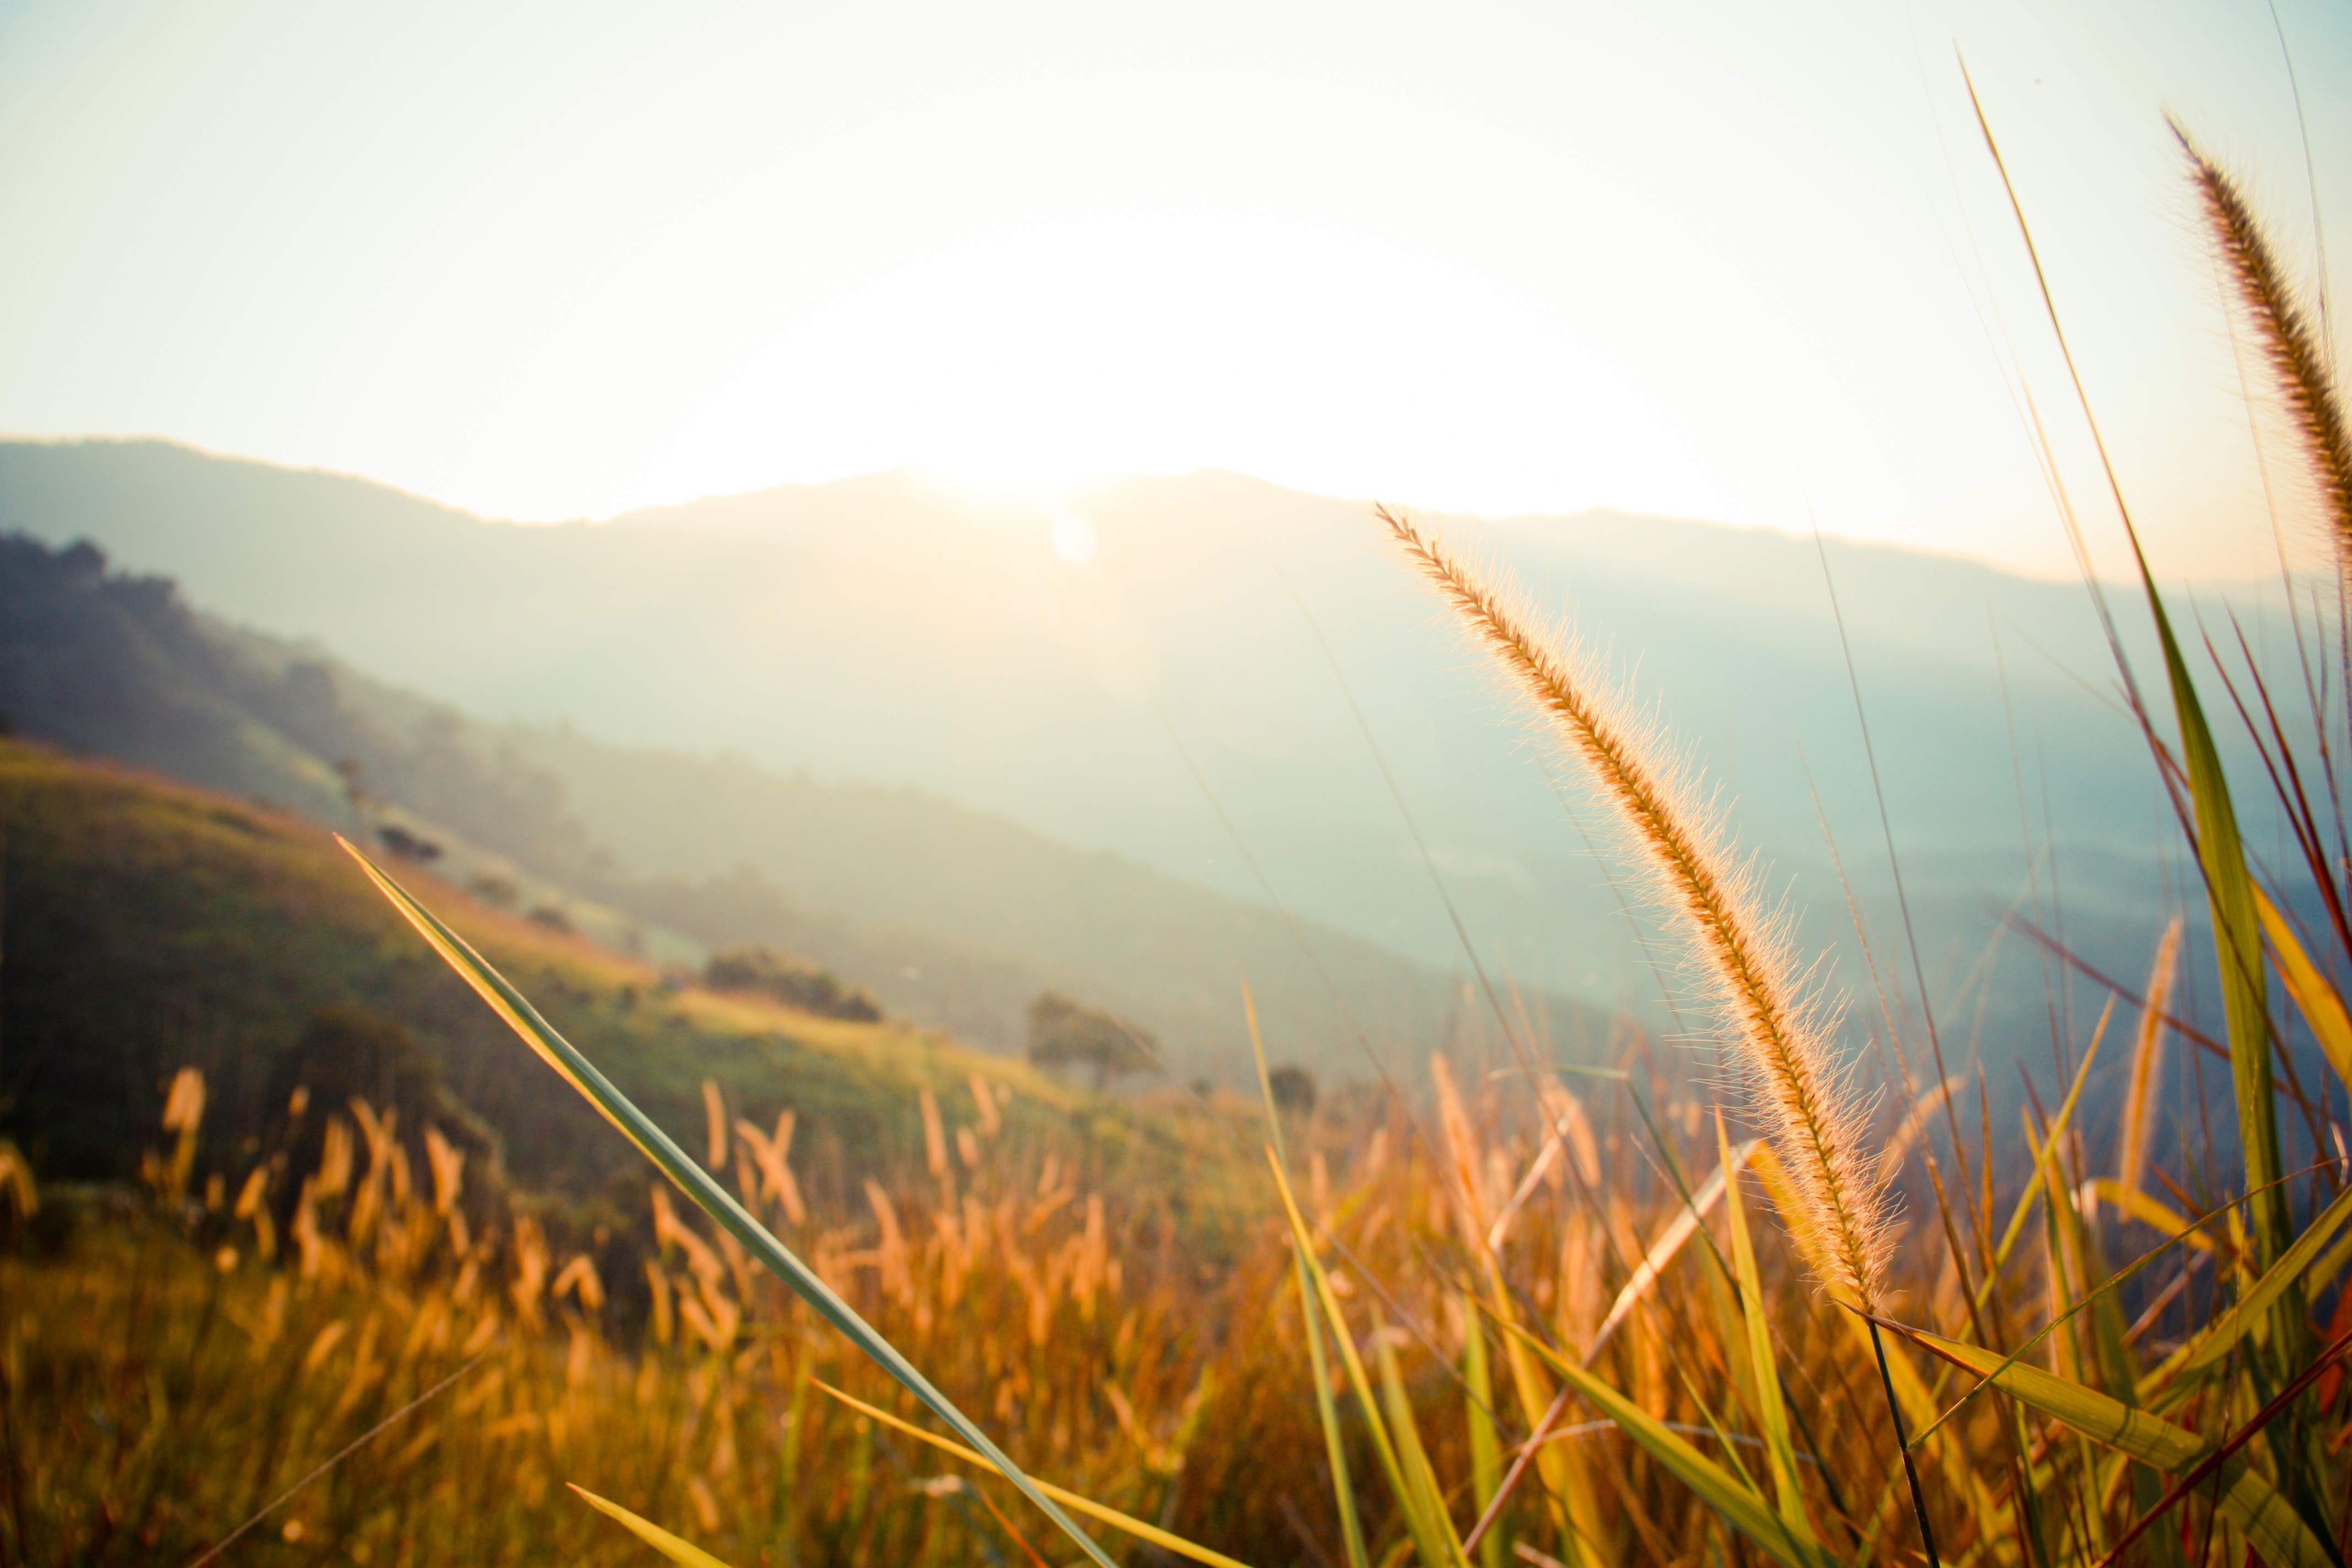
landscape, nature, grass, horizon, mountain, light, cloud, plant, sky, sun, sunrise, sunset, field, sunlight, morning, leaf, hill, flower, dawn, dusk, evening, autumn, agriculture, rural area, meteorological phenomenon, atmospheric phenomenon, grass family, atmosphere of earth